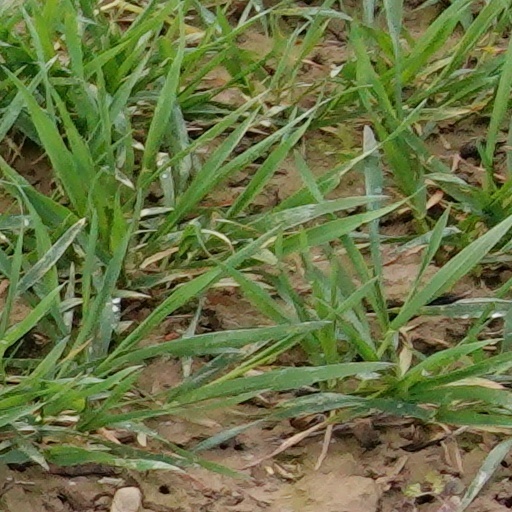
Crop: wheat